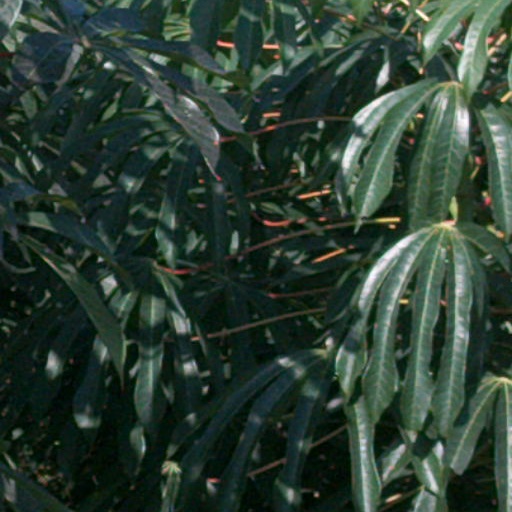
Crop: cassava